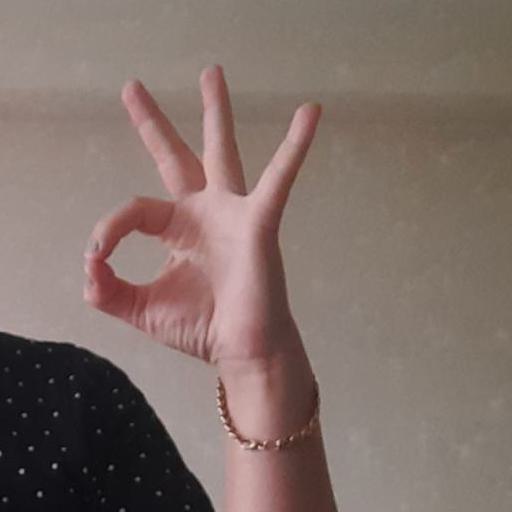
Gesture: ok